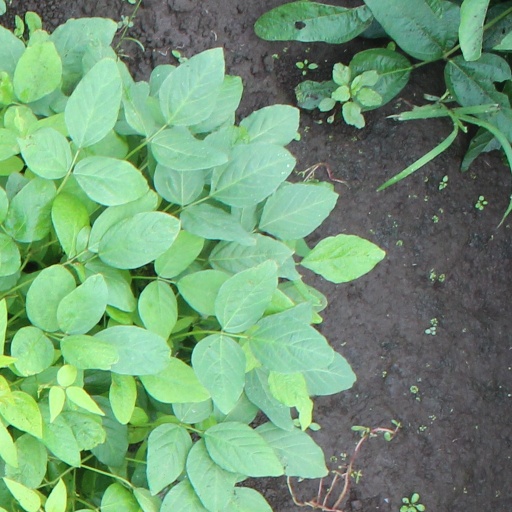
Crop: soybean